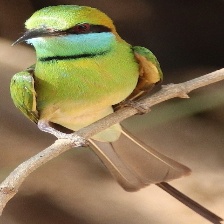
Species: ASIAN GREEN BEE EATER
Scientific name: MEROPS ORIENTALIS
ImageNet parent category: bee_eater